Stubnitz

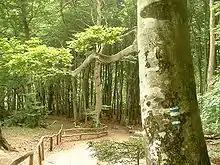
Beeches in the Stubnitz

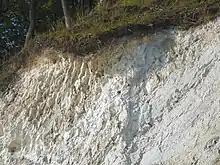
The extremely thin layer of surface vegetation is especially visible on the edge of the cliff top

The Stubnitz is a hilly, forested landscape region on the east coast of the Jasmund peninsula on the German Baltic Sea island of Rügen – Germany's largest island. It covers an area of about 2,400 ha and runs from the town of Sassnitz to the municipality of Lohme, Today, it is almost entirely part of the 3,000 ha Jasmund National Park. The name "Stubnitz" is probably of Slavic origin; but the literature gives a wide variety of meanings – from "Stufenland" ("stepped landscape") to "Waldung mit Bienenkellern" ("woods with beehives").